Anzac Day

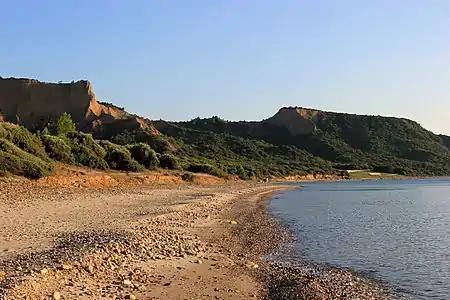
North Beach with sphinx rock in the background in Anzac Cove in Turkey.

During many wars, Australian rules football matches have been played overseas in places like northern Africa, Vietnam, and Iraq as a celebration of Australian culture and as a bonding exercise between soldiers.